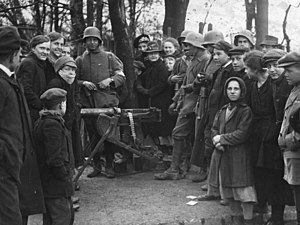
Den bayerske rådsrepublik
Den bayerske rådsrepublik, også kendt som Münchens rådsrepublik var en kortvarig revolutionær oprørsregering i dele af den tyske stat Bayern.